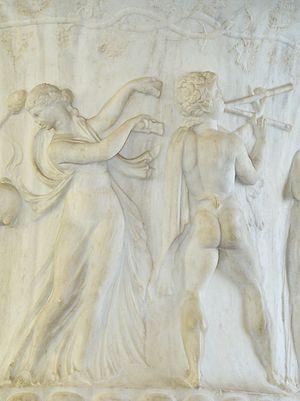
Le vase Borghese est un cratère antique monumental découvert au XVIᵉ siècle dans les jardins de Salluste à Rome et dont la facture pourrait dater de 40 à 30 av.JC. Acheté par les Borghèses, qui lui donnent son nom, il est désormais au musée du Louvre à Paris.